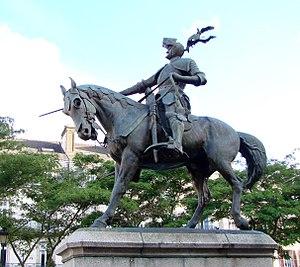
Cet article recense les statues équestres en France
Arthur III de Bretagne dit le « Connétable de Richemont » ou « le Justicier », est un seigneur breton, fils de Jean IV, duc de Bretagne, et de sa troisième épouse Jeanne de Navarre.
5000 av. J.-C.-3500 av. J.-C. : L'homme de « Teviec » habite la côte sud et vit de coquillages et de pêche.
La place Maurice-Marchais est une place publique de Vannes.
L'histoire de Vannes se déploie sur plusieurs millénaires, depuis la protohistoire. Après la guerre qui les opposa aux légions de César, l’administration romaine fait de Darioritum, nom antique de la ville, la civitas des Vénètes à la fin du Iᵉʳ siècle av. J.-C. sous le règne d'Auguste. À la fin de l'Empire romain, des colons bretons ainsi que des soldats maures sont installés pour protéger la région des pirates saxons. C’est aussi entre le IIIᵉ siècle et le Vᵉ siècle que la ville se fortifie et se christianise. La ville accueille l’évêché et les ordres religieux catholiques en 465 lors du concile de Vannes. Ce concile consacre Patern, saint patron de la cité, saint fondateur de Bretagne et premier évêque attesté de Vannes.